Nepal Workers Peasants Party

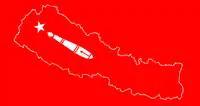
Flag of the Nepalese Revolutionary Students Union

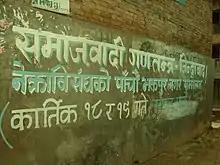
An NRSU mural in Bhaktapur, announcing the 5th Bhaktapur City Conference of the NRSU. The text reads, "Long live the socialist republic".

The Nepal Revolutionary Students Union (abbr. NRSU and ) is the party's student wing.